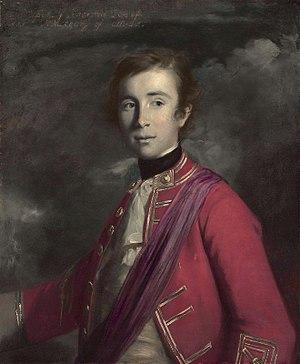
Général William John Kerr, 5ᵉ marquis de Lothian KT était un soldat britannique et un pair, titré Lord Newbottle jusqu'en 1767 et comte d'Ancram de 1767 à 1775.